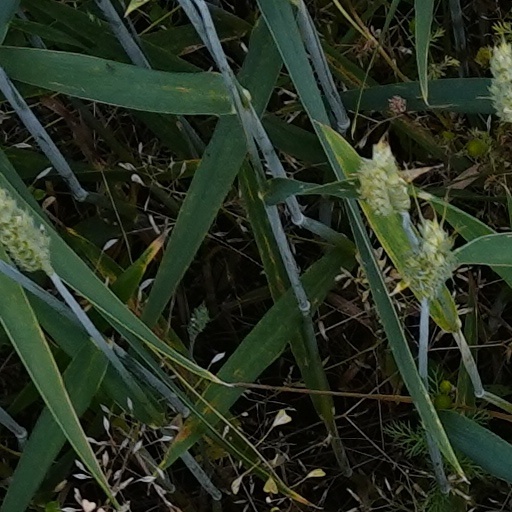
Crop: wheat